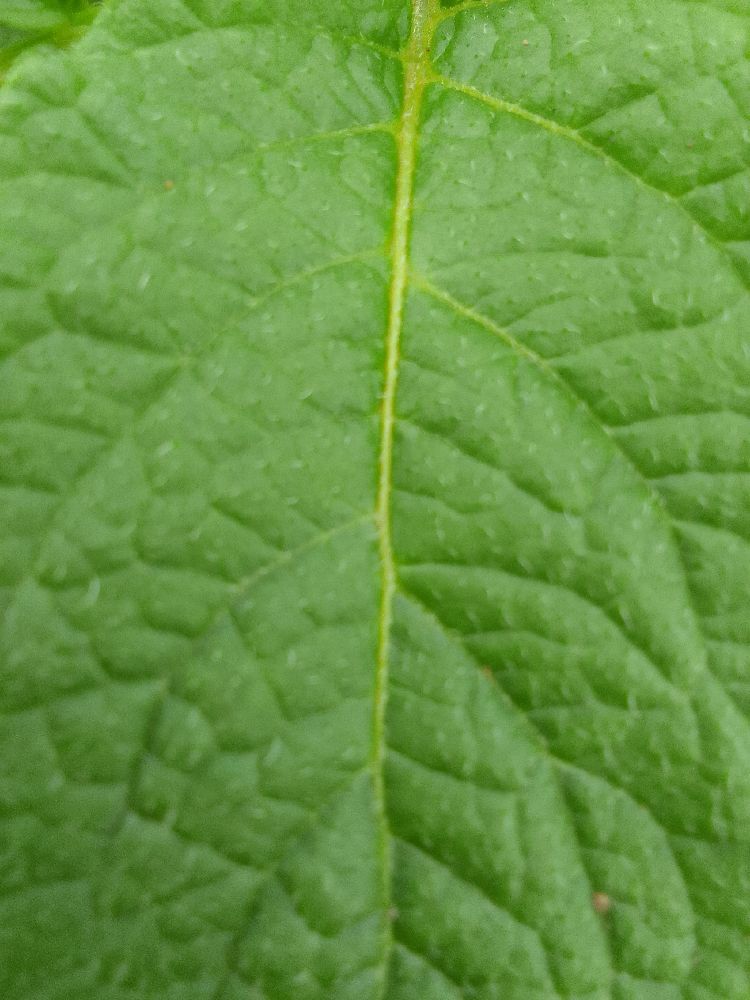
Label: Healthy